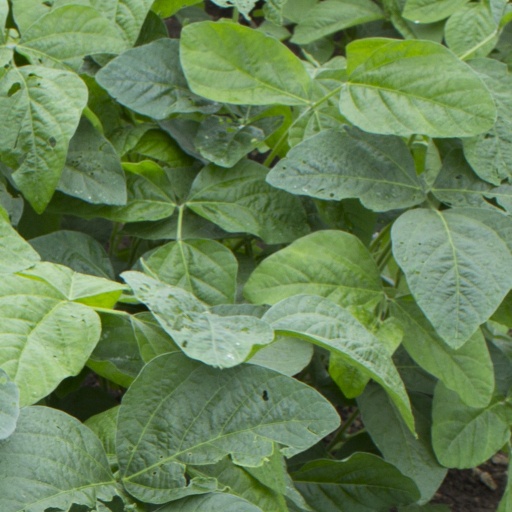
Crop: soybean